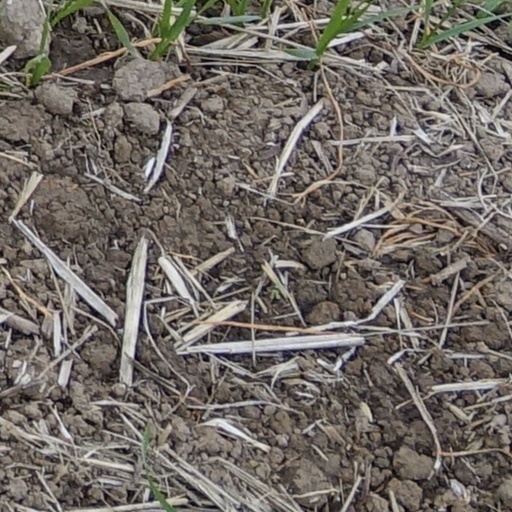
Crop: wheat